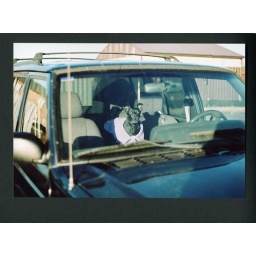
dog in a car